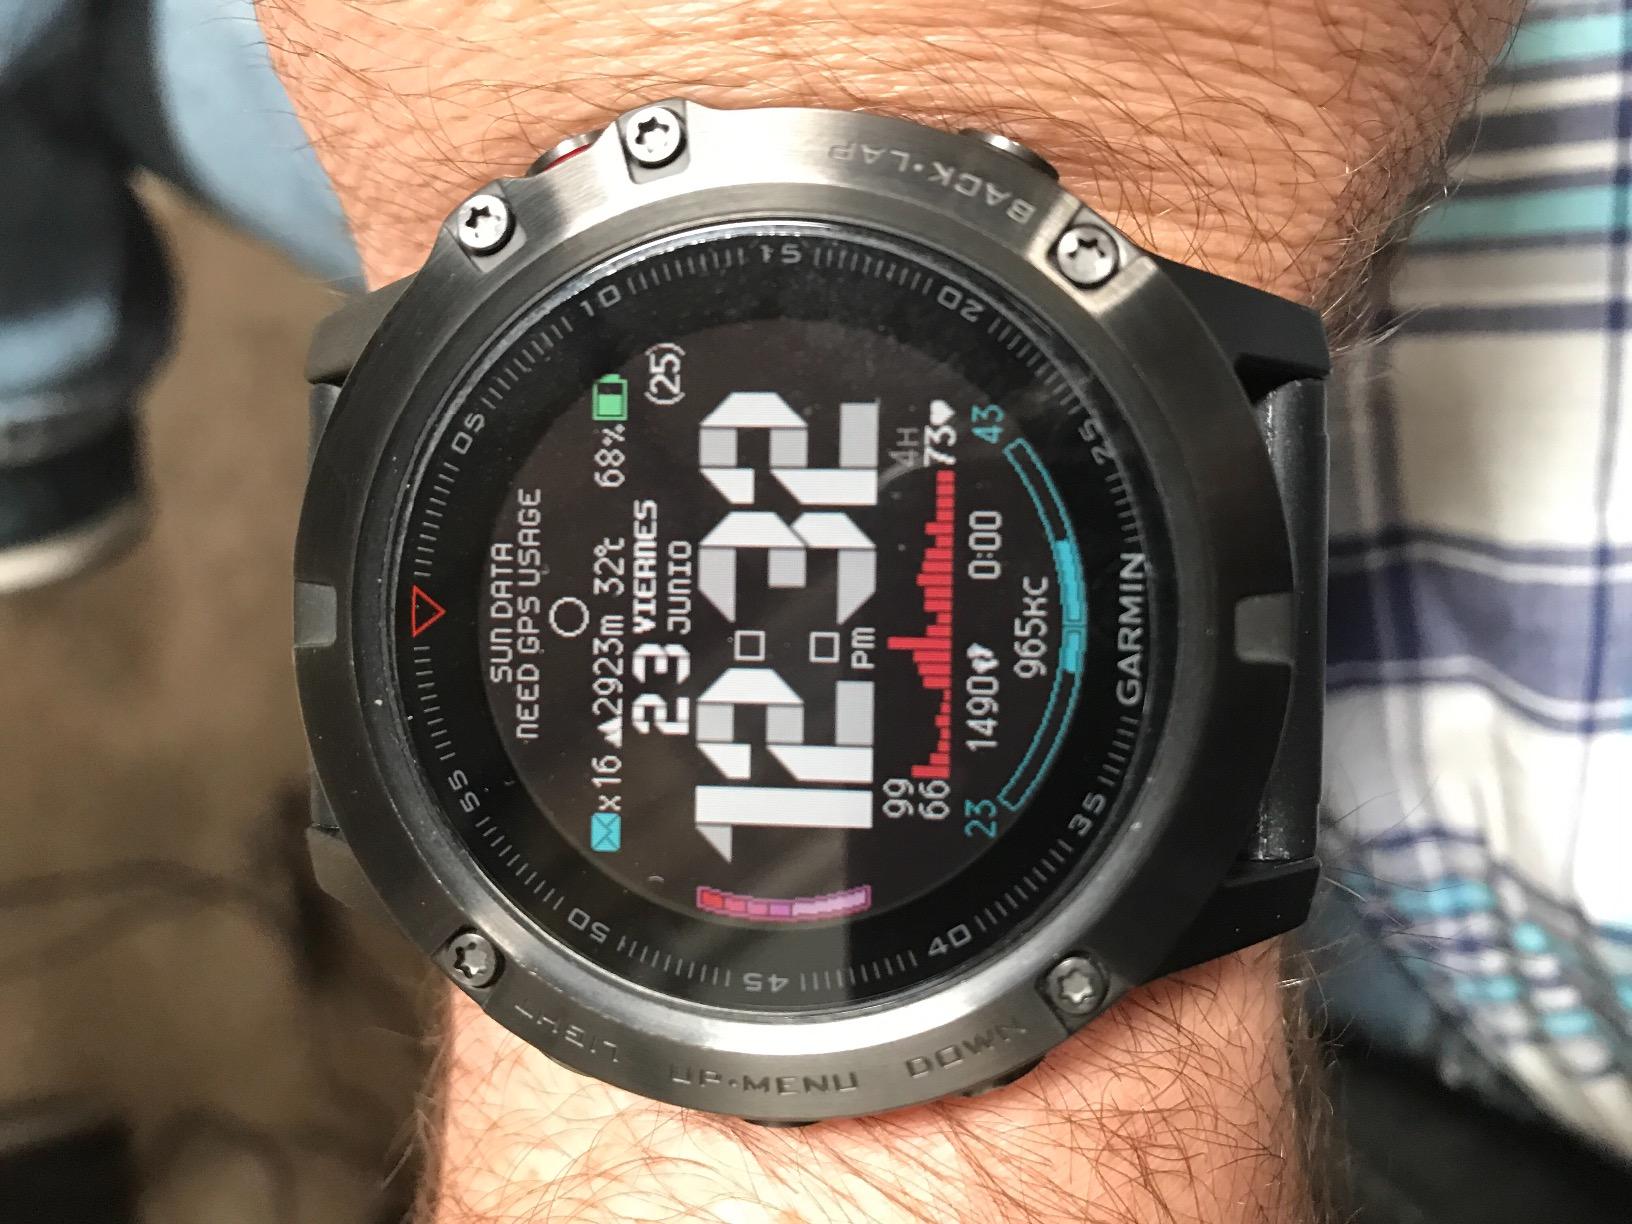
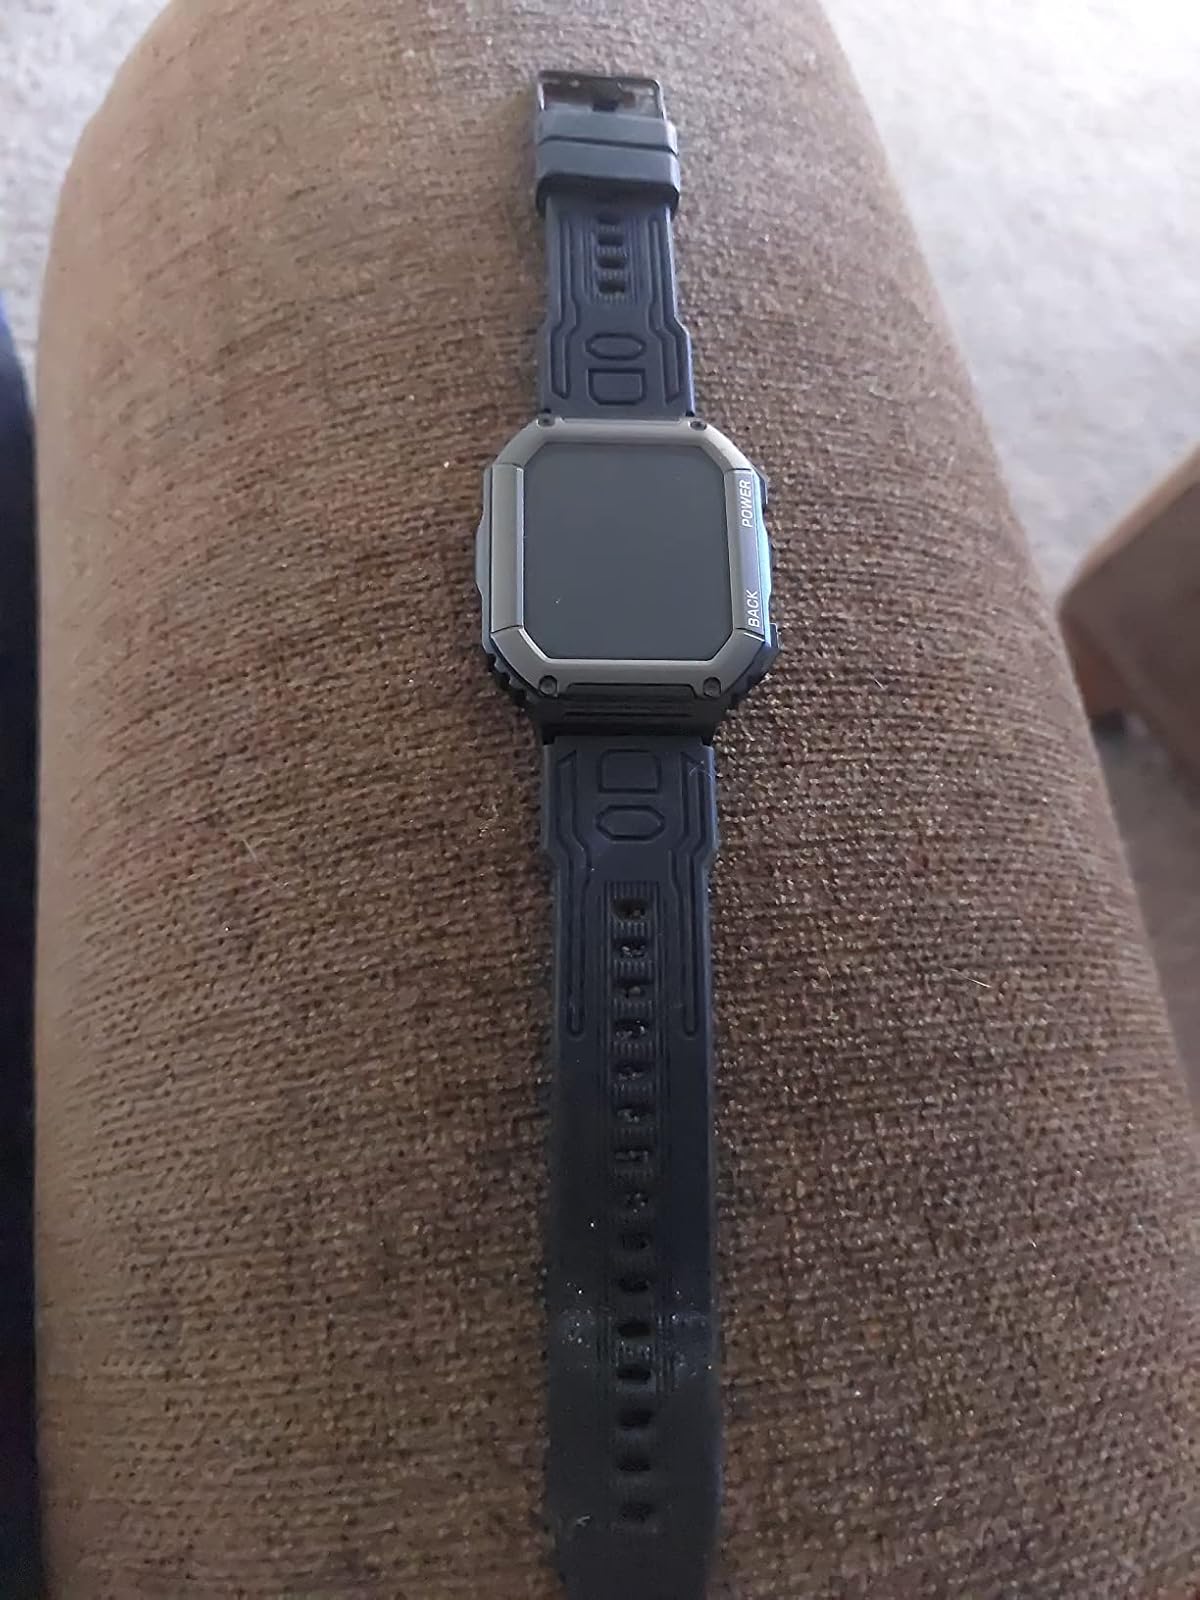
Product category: smartwatch
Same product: no